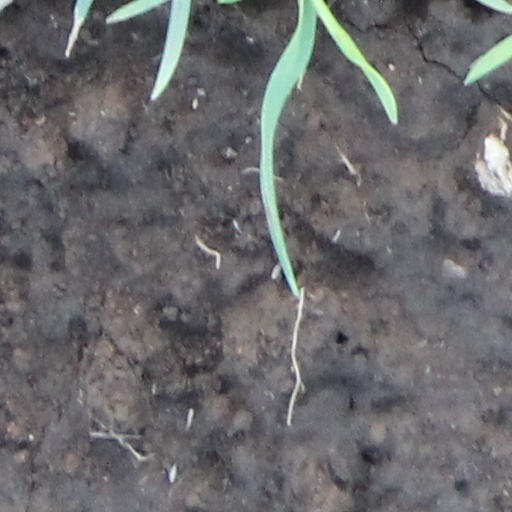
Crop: wheat